Myspace

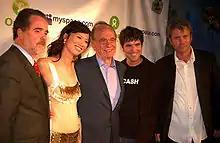
Oxfam America president Raymond C. Offenheiser, Wendi Deng and Rupert Murdoch with MySpace co-founders Anderson and DeWolfe at the 2006 Oxfam/MySpace Rock for Darfur event

After the acquisition, MySpace continued its exponential growth. In January 2006, the site was signing up 200,000 new users a day. A year later, it was registering 320,000 users a day, and had overtaken Yahoo! to become the most visited website in the United States. ComScore said that a key driver of the site's success in the US was high "engagement levels", with the average MySpace user viewing over 660 pages a month.